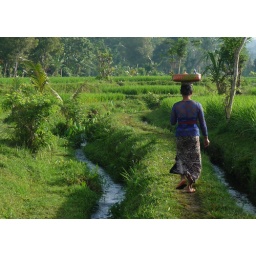
Asian woman in green field